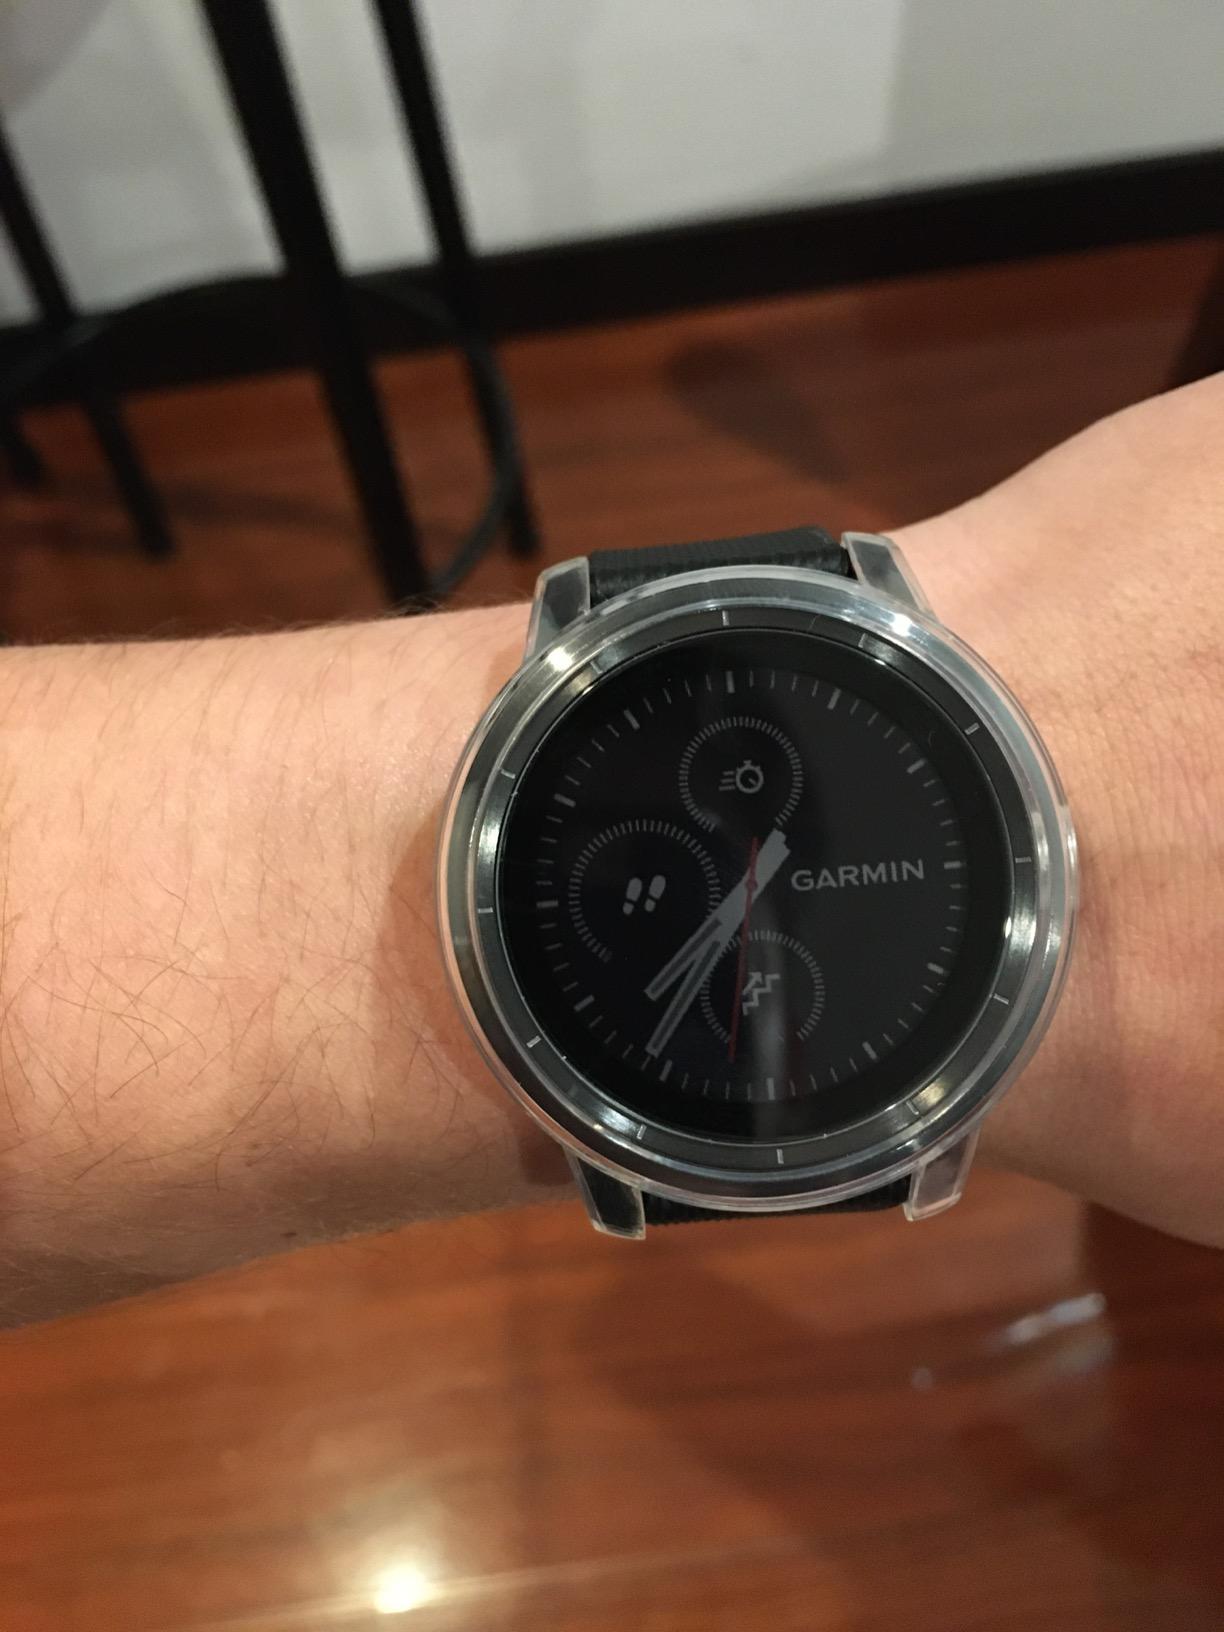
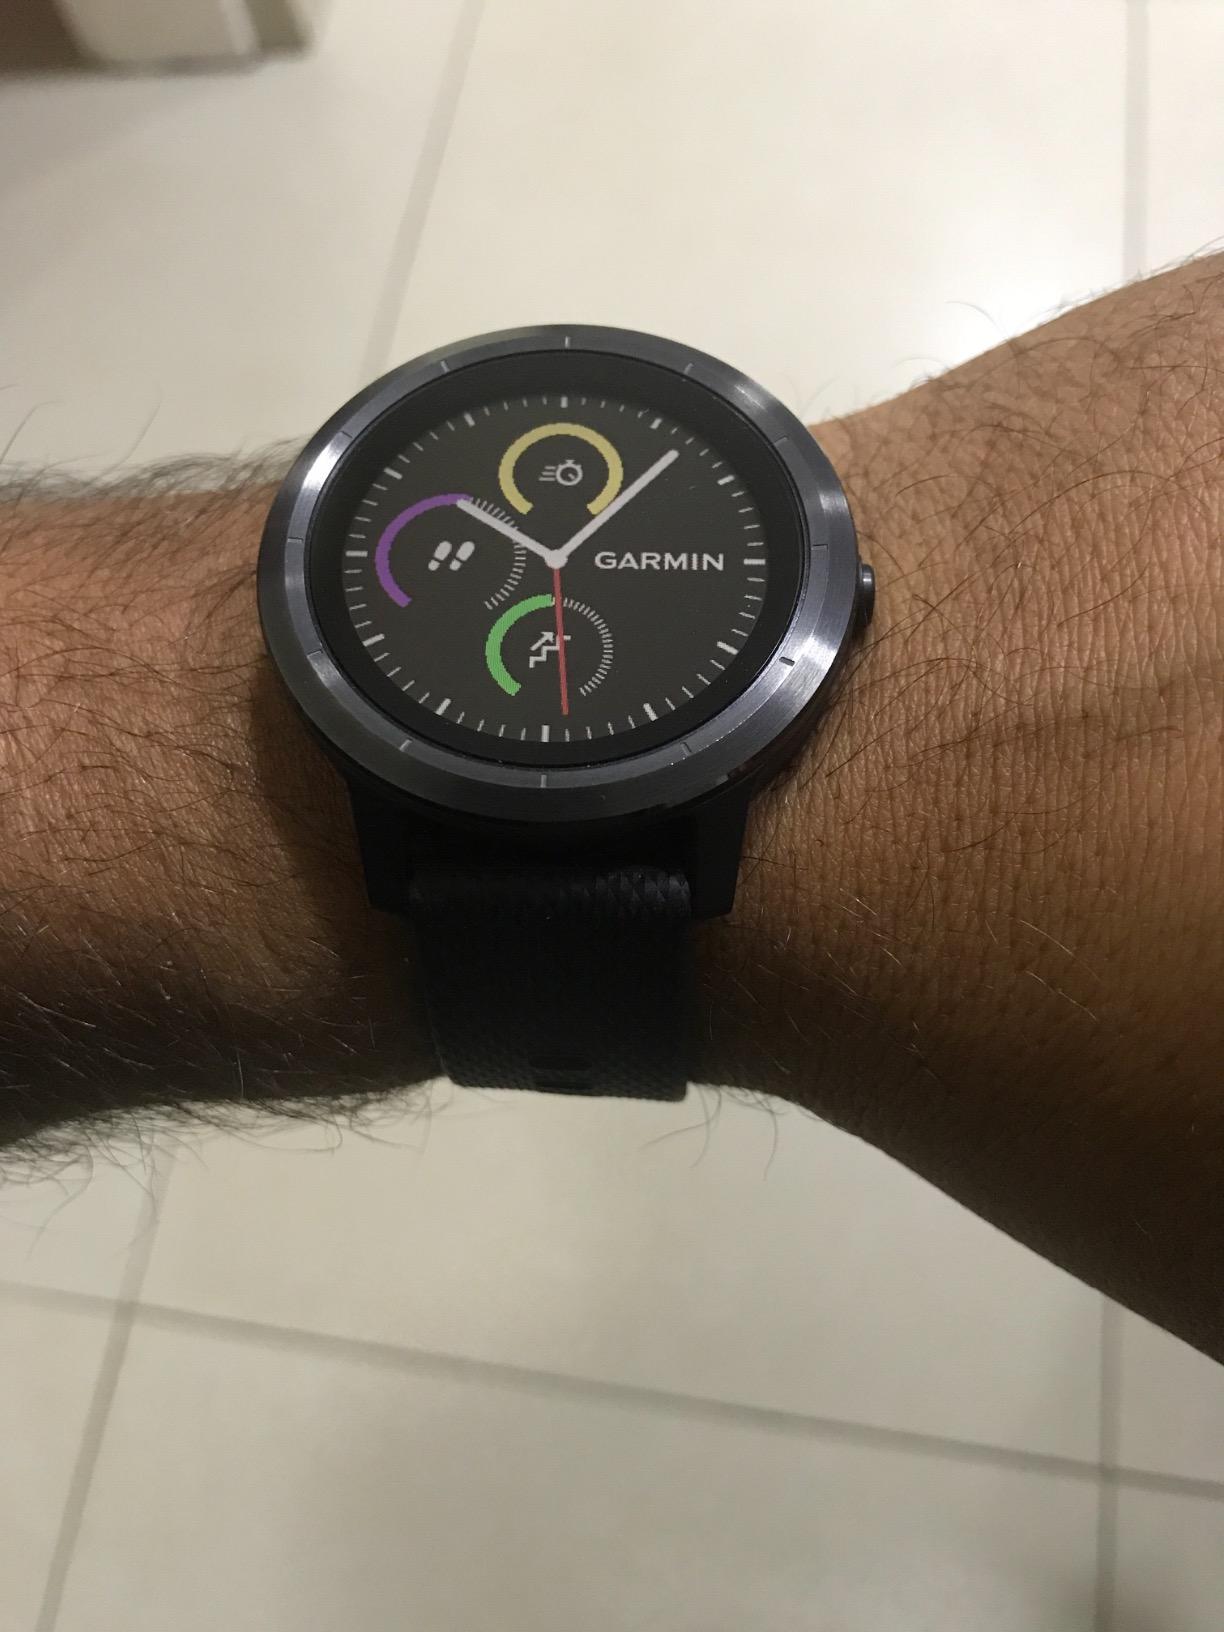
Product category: smartwatch
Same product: yes